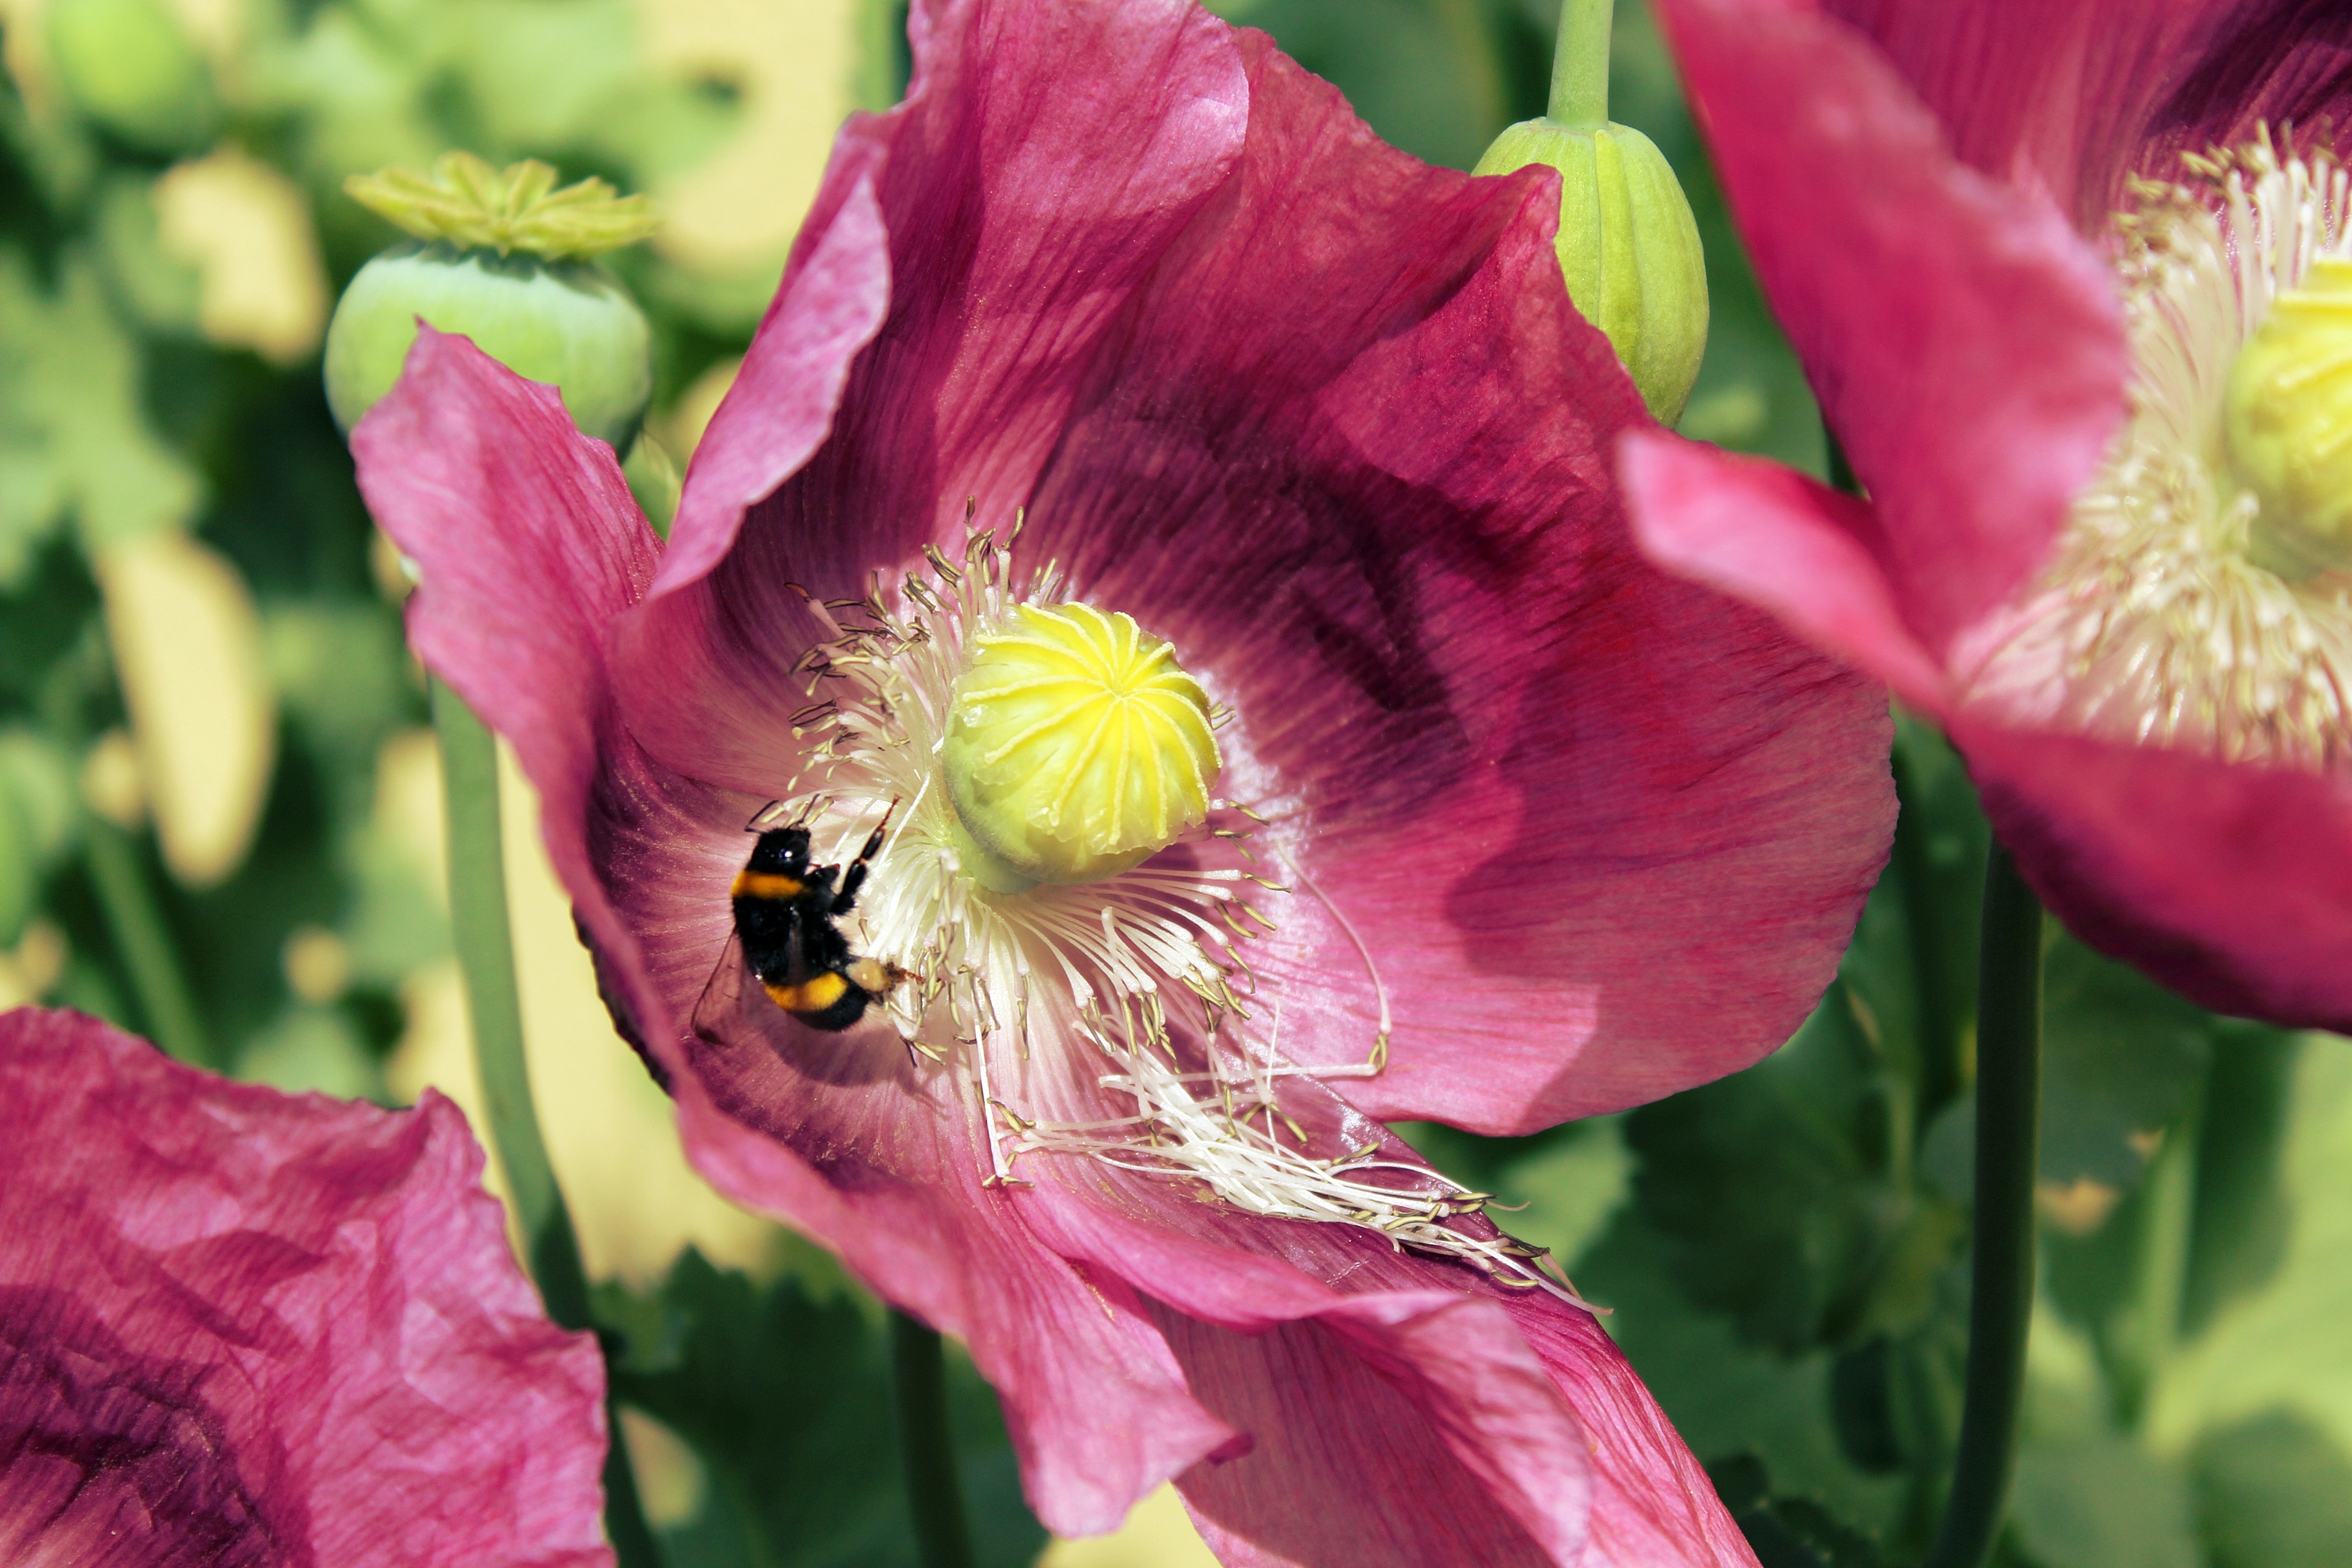
nature, blossom, plant, flower, purple, petal, bloom, animal, summer, pollen, pollination, spring, insect, botany, garden, pink, close, flora, hummel, nectar, daylily, macro photography, flowering plant, land plant